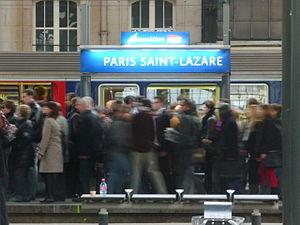
La ligne J du Transilien, plus souvent simplement dénommée ligne J, est une ligne de trains de banlieue qui dessert l'ouest de l'Île-de-France, avec plusieurs embranchements. Elle relie la gare de Paris-Saint-Lazare à Ermont - Eaubonne, Gisors, Mantes-la-Jolie et Vernon - Giverny.